Belleair Beach, Florida

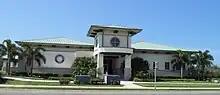
Belleair Beach Community Center

The City of Belleair Beach operates under a Council-Manager form of government. The City Council is the legislative body of the city and is empowered by the charter to make policy which is then communicated to the City Manager for implementation. The City Council is composed of a Mayor and six councilmembers who are elected at large on a nonpartisan basis, which includes the Vice Mayor.